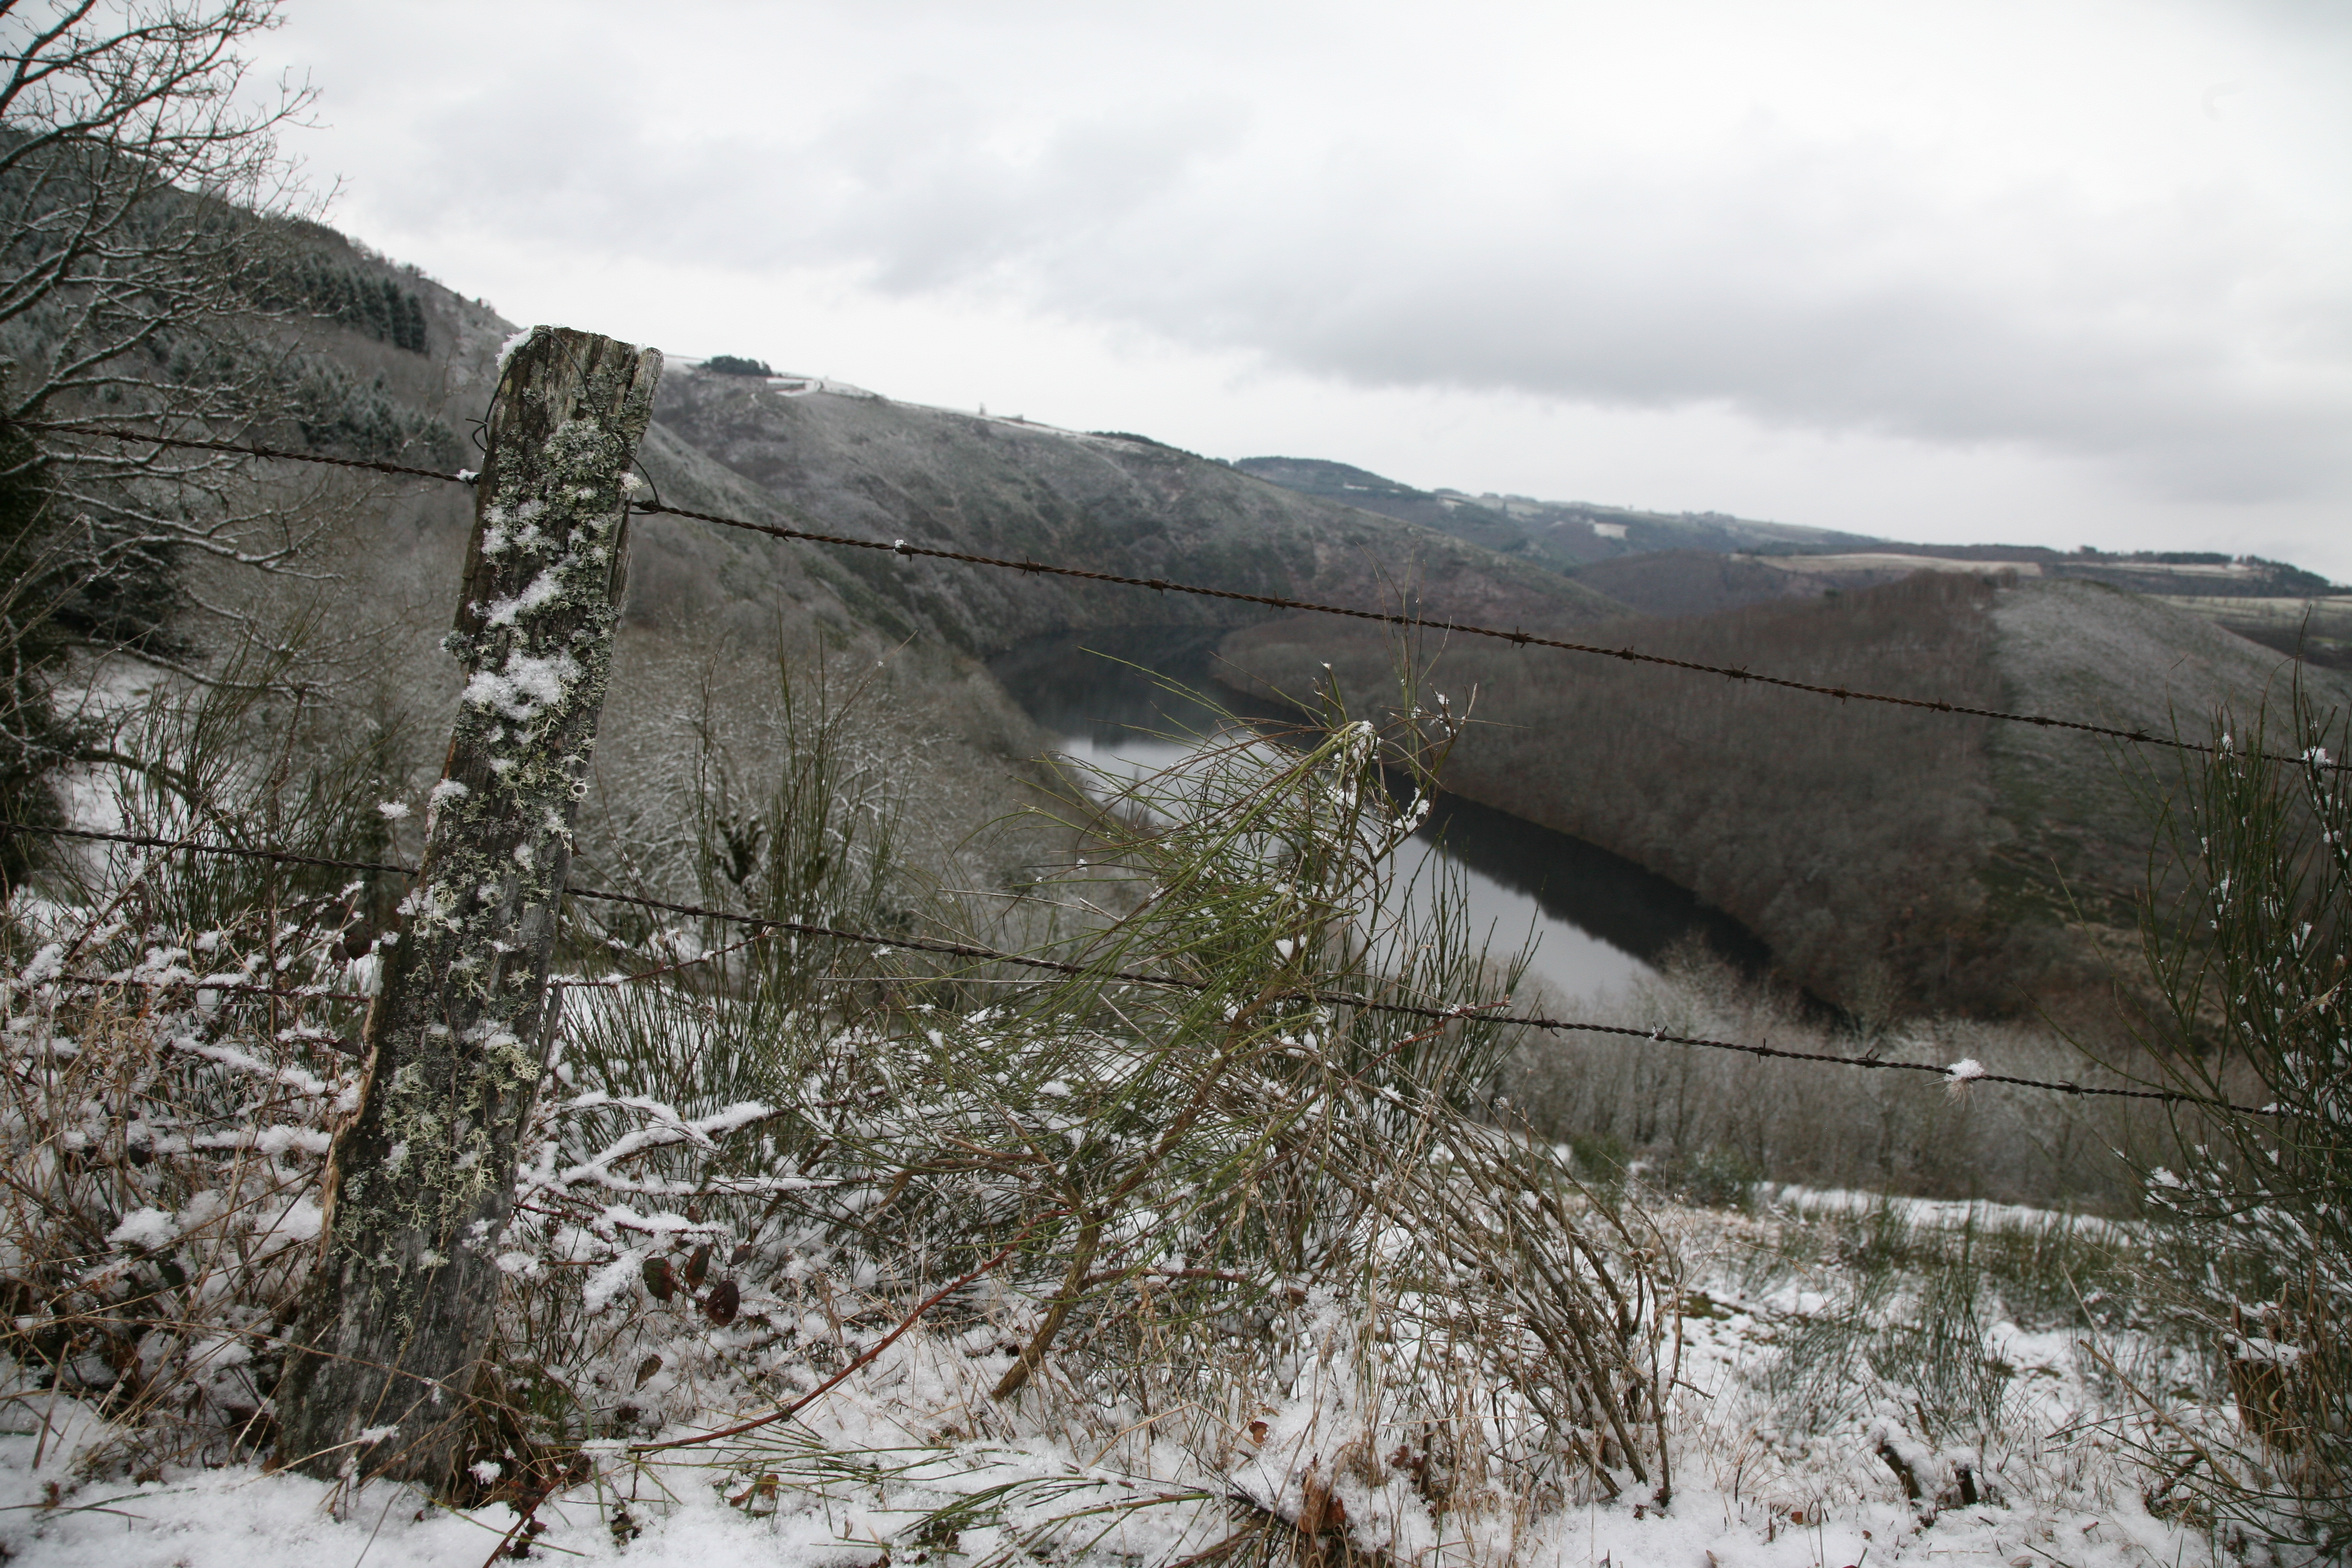
tree, mountain, snow, winter, valley, mountain range, france, weather, season, ridge, auvergne, hiver, neige, valle, cloture, cantal, truyre, mountainous landforms, geological phenomenon